Eugene W. O'Brien

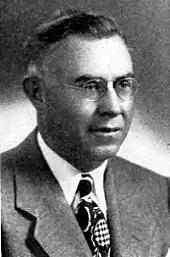
Eugene W. O'Brien

Eugene William O'Brien (June 20, 1897 – 1984) was an American electrical, mechanical and consulting engineer, editor, and publisher, who was 66th president of the American Society of Mechanical Engineers in the year 1947-48.